Peggy Cartwright

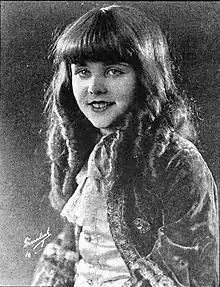
Cartwright

Peggy Cartwright (November 14, 1912 – June 12, 2001) was a Canadian silent film actress and for a short time a leading lady of the "Our Gang" comedy series during the silent film era.